Celebrity influence in politics

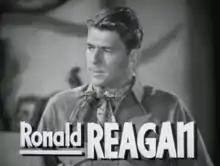
Ronald Reagan acted in films such as "The Bad Man" before being elected governor of California, and later president of the United States.

Celebrities such as movie stars, professional athletes, musicians, and reality television stars have campaigned for and against political parties, candidates, and on political issues. Examples include Oprah Winfrey and George Clooney endorsing Barack Obama's presidential campaign in 2008 and a song written by American musician Hank Williams Jr. endorsing Senator John McCain's campaign in the same election. Prior to winning the 2016 United States presidential election, President Donald Trump was a businessman and television personality who actively appeared on Fox News to discuss politics and endorsed political candidates. Michael Higgins concludes that Trump's media-centered politics amounts to a "pseudo presidency", confounding orthodox forms of political accountability. According to John Street, this is evident in how he is represented, how he performs and how his 'fans' respond to him. It is also symptomatic of wider changes in the conduct and form of the contemporary, mediatised political realm. In India, Amitabh Bachchan and Smriti Irani have campaigned for various political parties and positions. Selena Gomez wrote an essay expressing her opinion on immigration, detailing her family's past immigration background. Gomez addresses the struggles of immigration to the United States and talks about how its more than just a political issue. Reality T.V. star, entrepreneur and influencer, Kim Kardashian West has also used her celebrity influence to get the opportunity to talk with President Donald Trump and advocate for him to grant clemency for Alice Marie Johnson, who was sentenced to life in prison for a first time drug offense. Since then she has helped with the release of Momolu Stewart, Crystal Munos, Judith Negron, and Tynice Hall to name a few. She has also helped establish a partnership between a prison reform initiative, #cut50, and Lyft to help released inmates get reliable transportation to job interviews. Her legal journey can be seen in the documentary, The Justice Project, in which she claims that, "I want to help elevate these cases to a national level to effect change, and this documentary is an honest depiction of me learning about the system and helping bring tangible results to justice reform.”